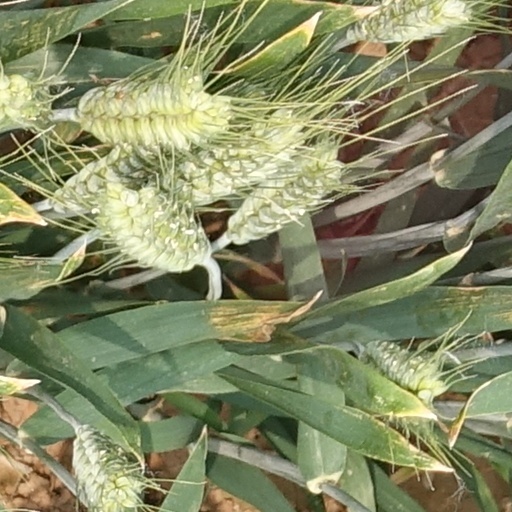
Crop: wheat